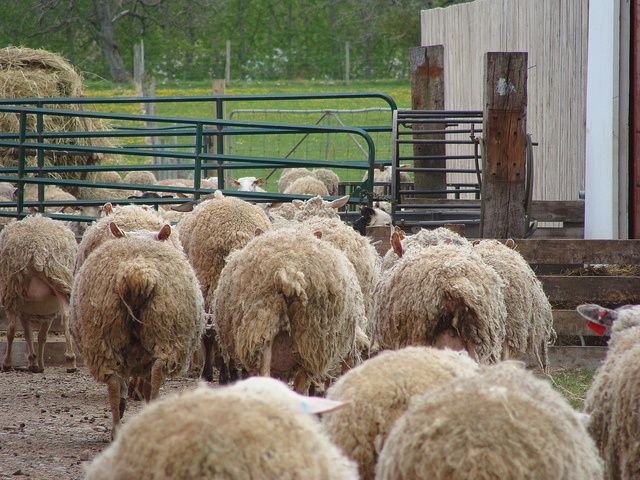
Several sheep stand together in an enclosure.
A lot of animals that are outside in the day.
Many sheep are standing around in the dirt.
a group of sheep together in a pen
A herd of sheep standing around in an enclosure.